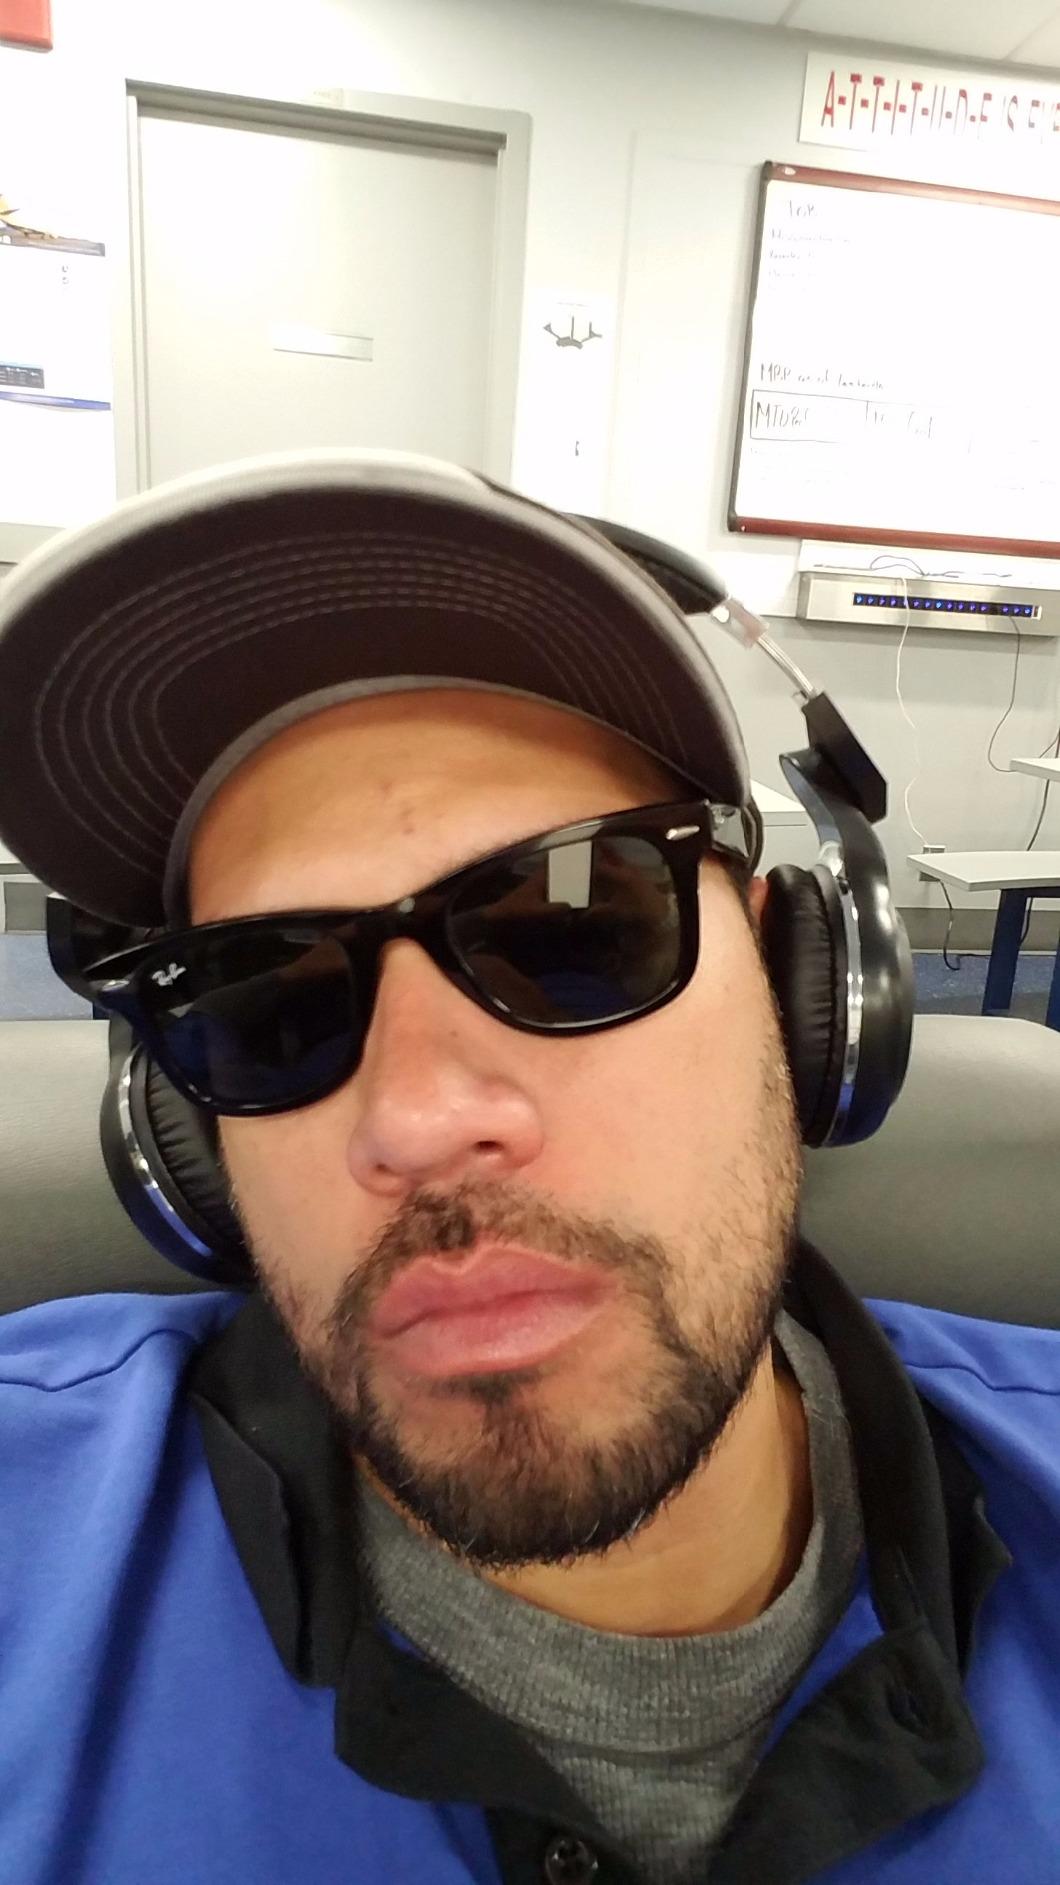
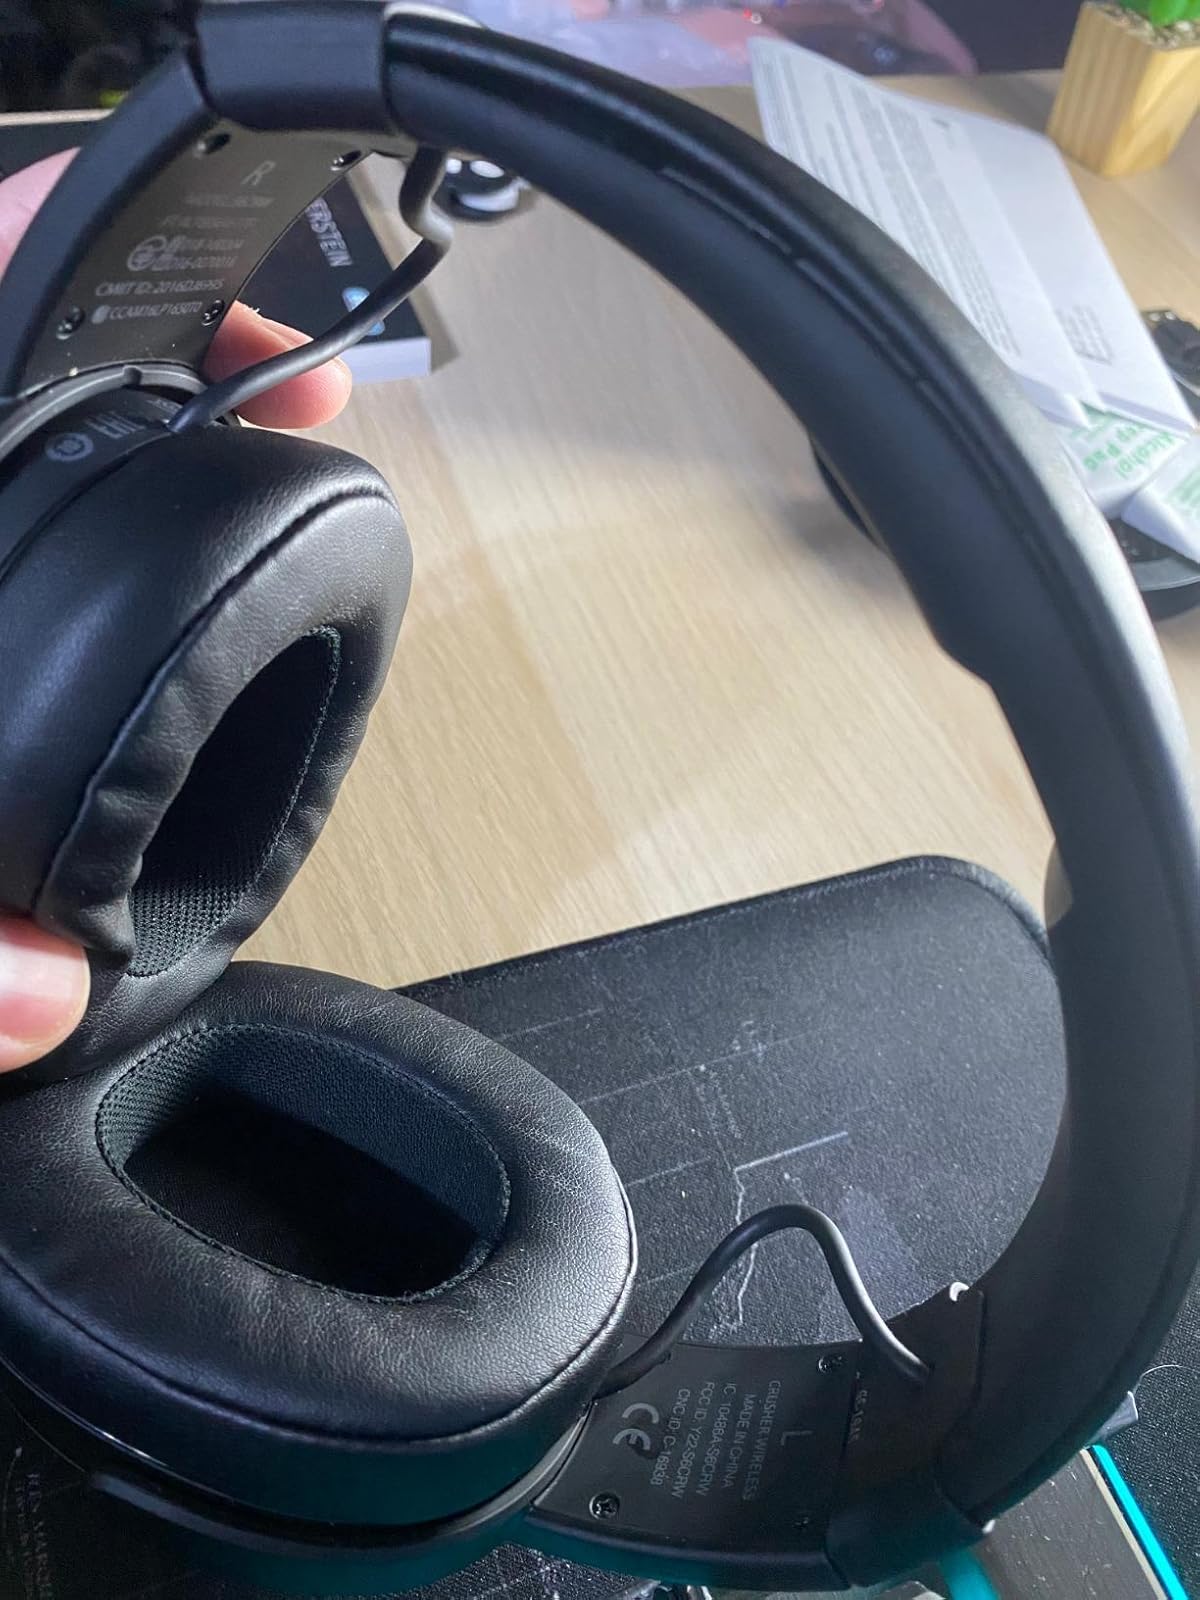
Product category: headphones
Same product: no